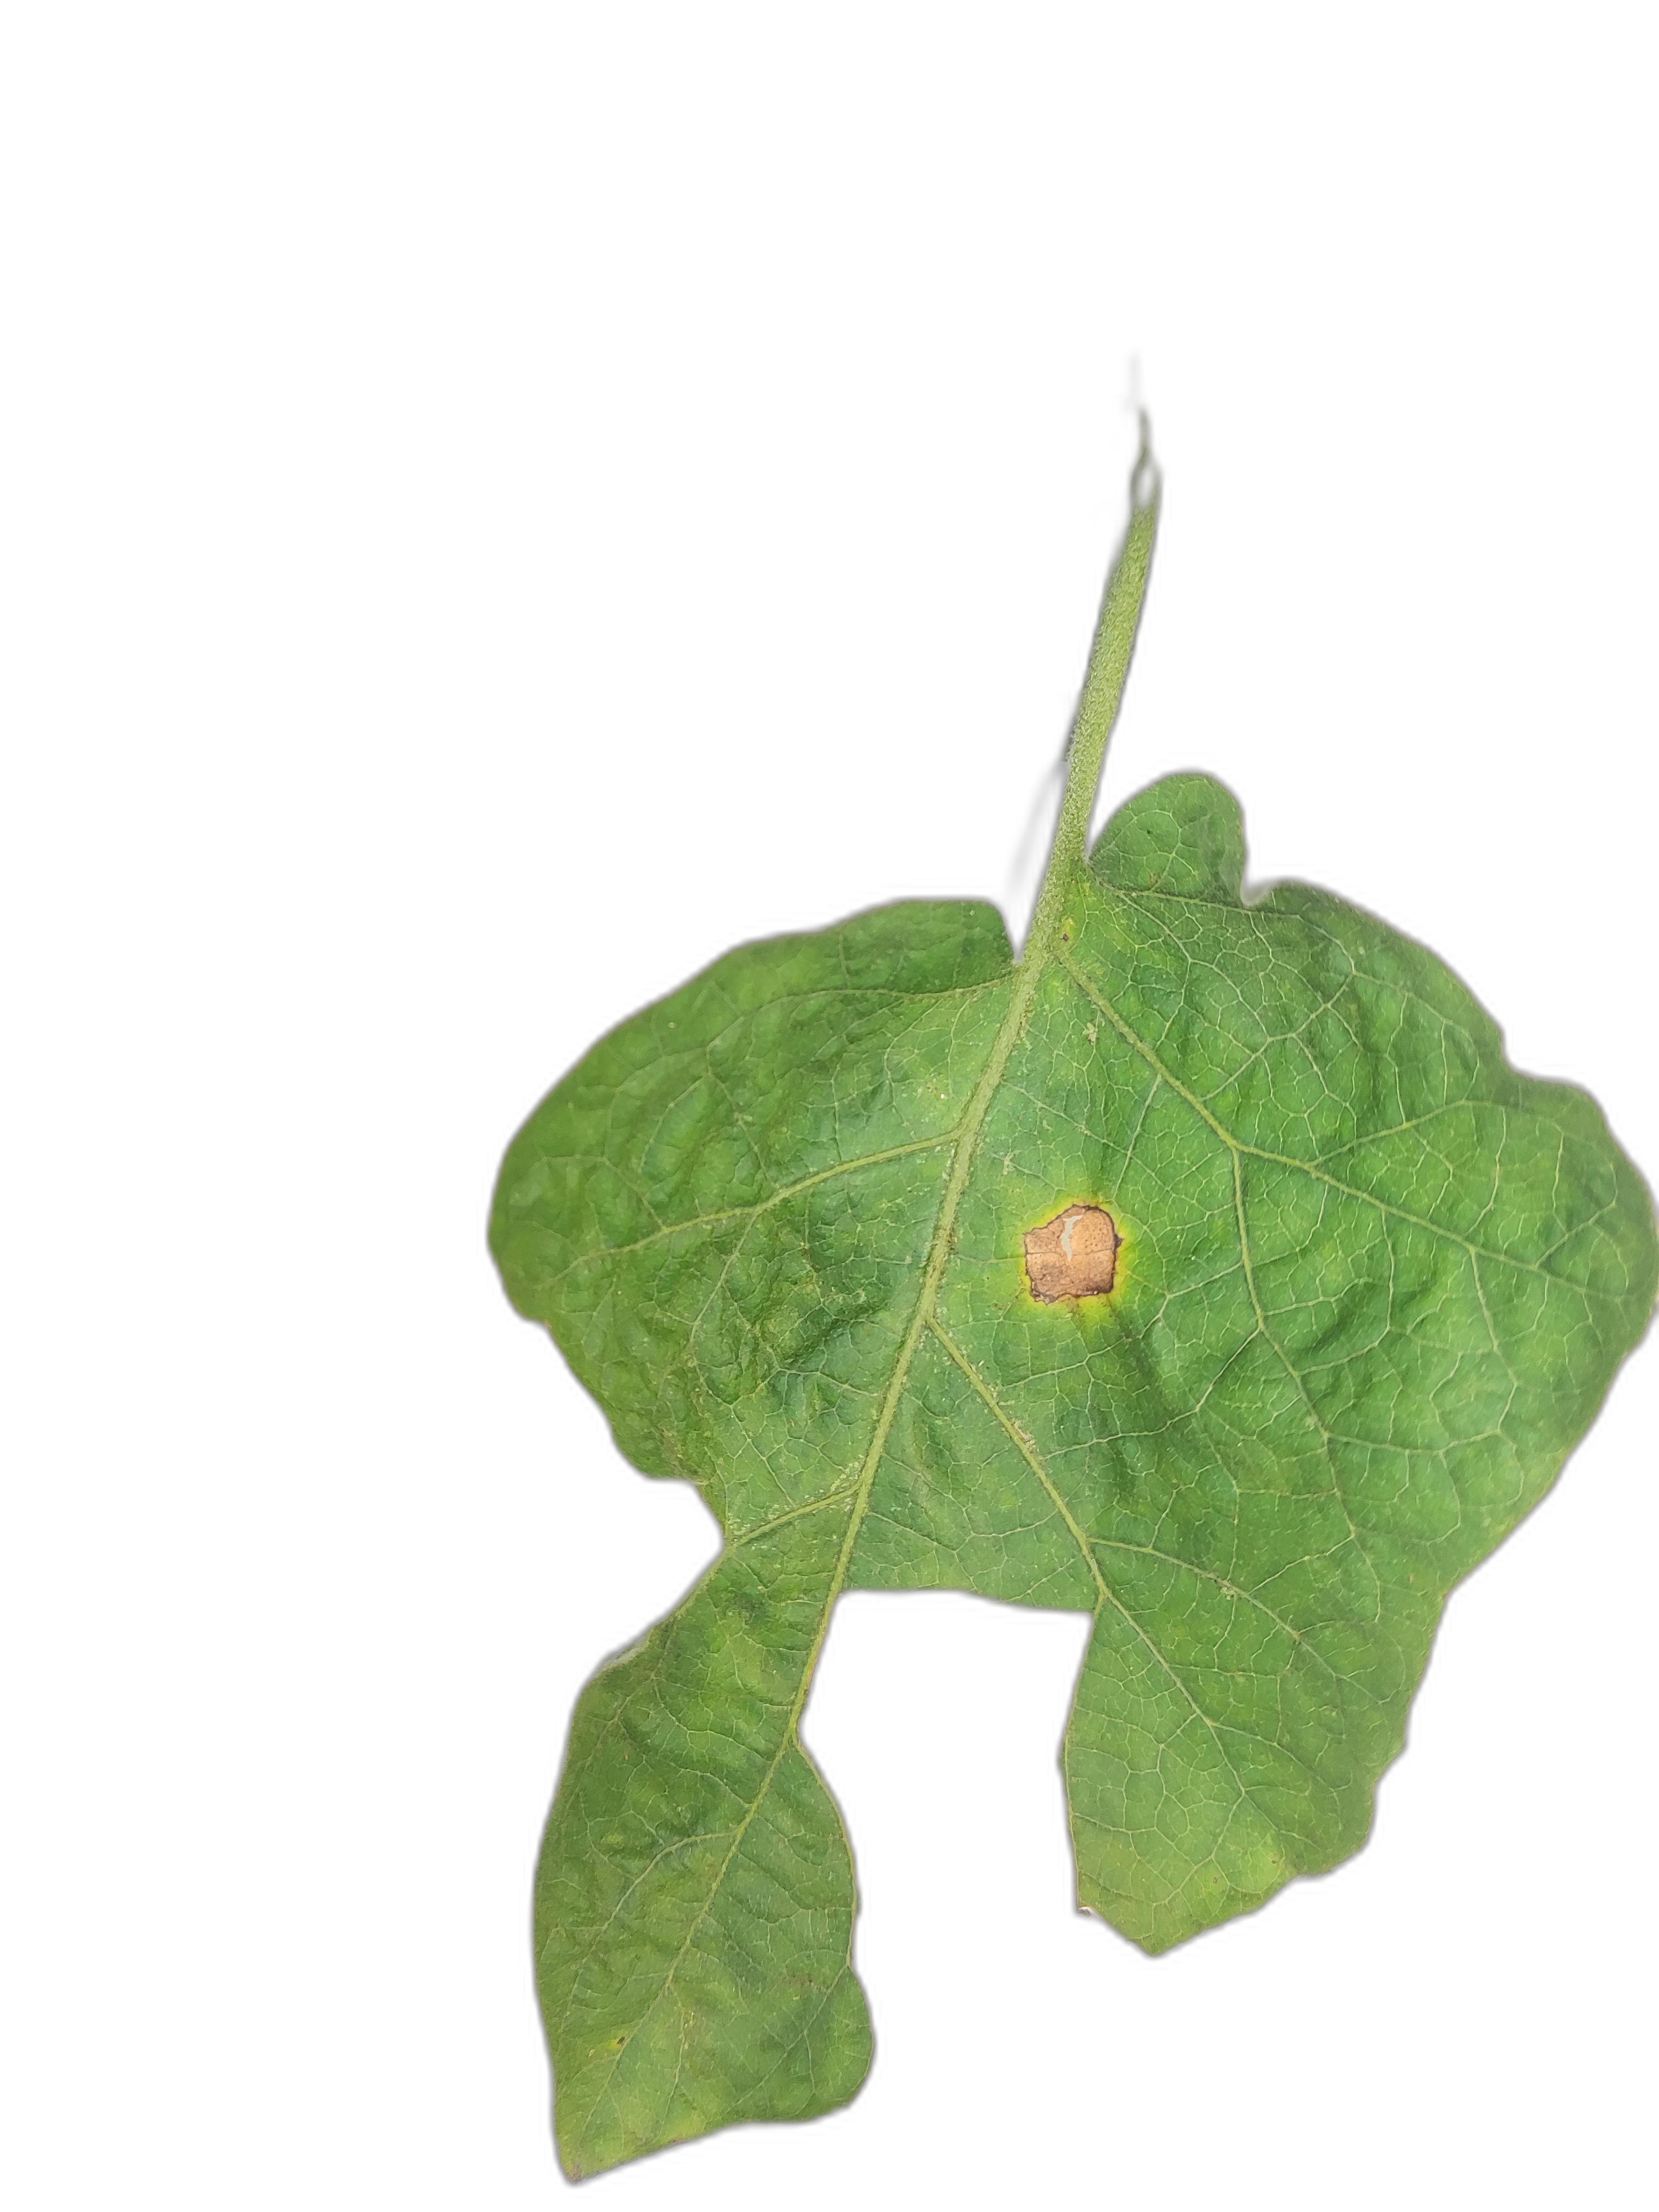
Label: Leaf Spot Disease